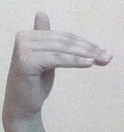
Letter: khaa